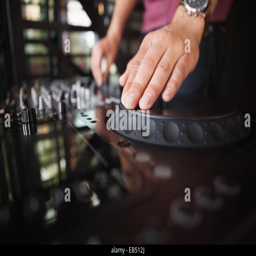
close up of hands spinning the decks